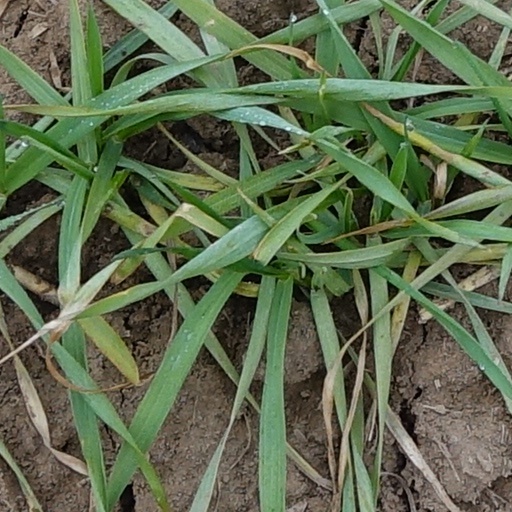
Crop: wheat